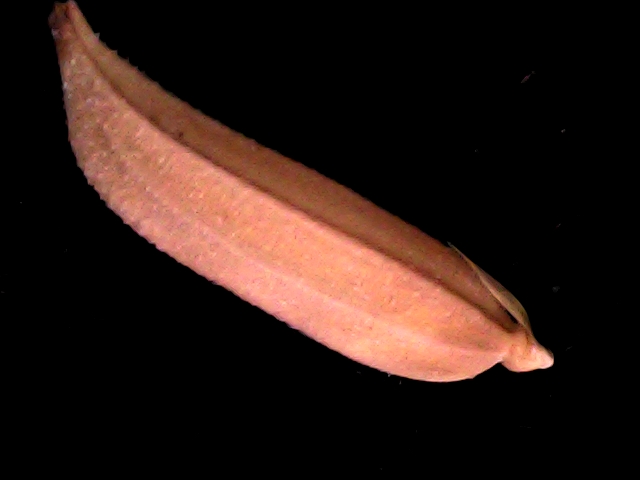
Rice variety: BD70